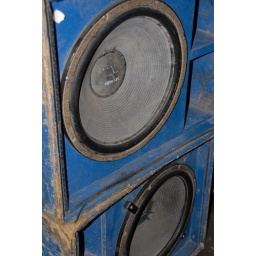
Two of the McCauley 18s in the blue home built boxes. Mmm... many good times.